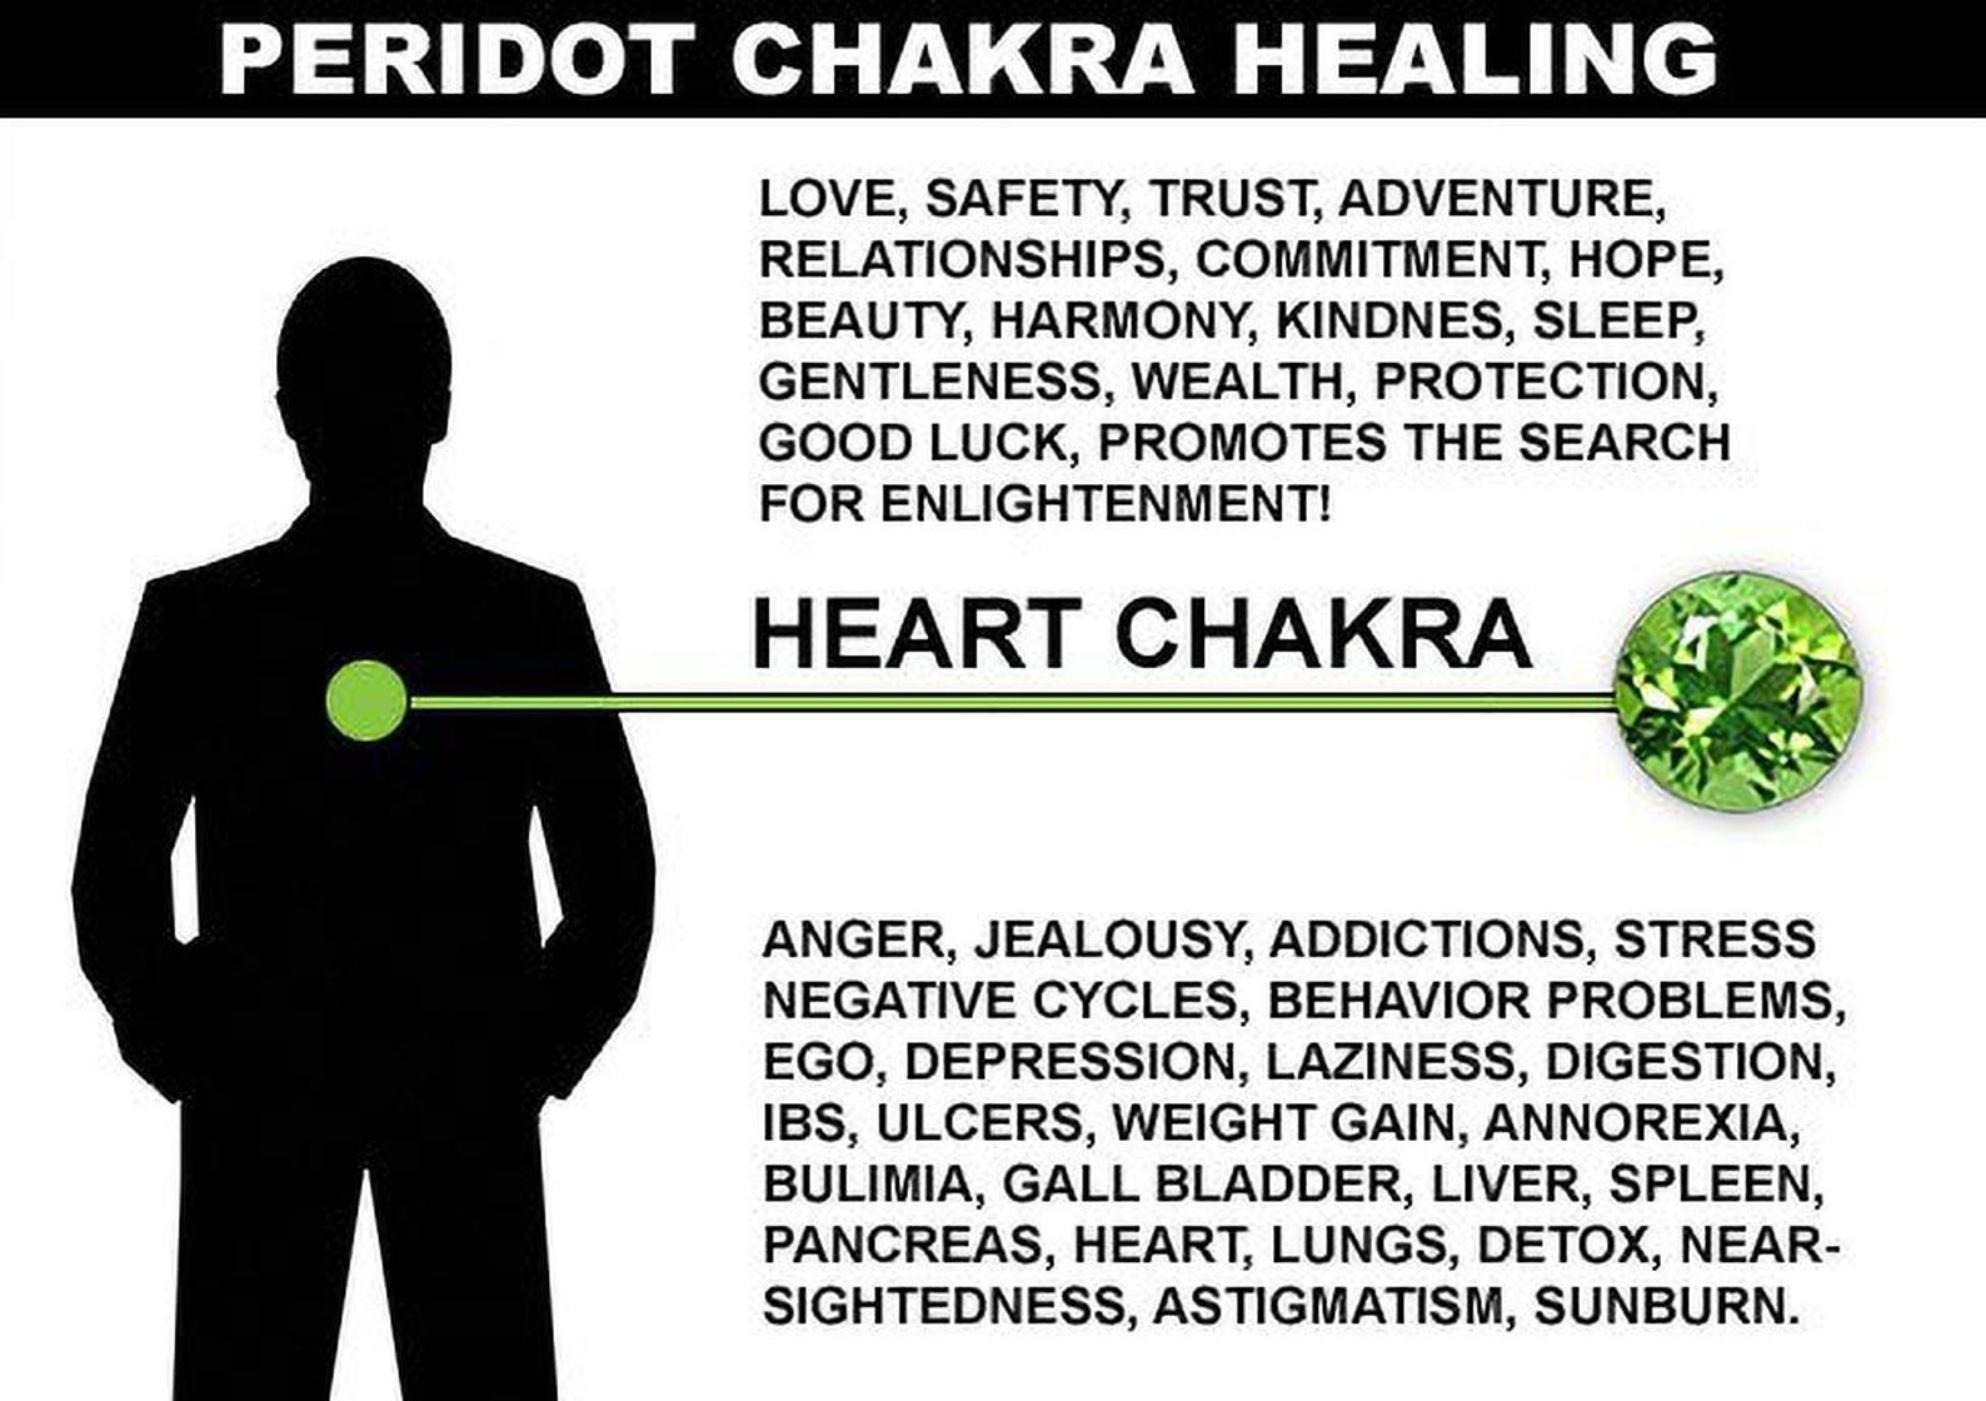
Chopra Gems Brass Peridot Stone Pendant Green (Men and Women) (Pendant_RSs92)
Type: Necklaces & Pendants
Brand: Chopra Gems & Jewellery
Price: Rs. 499
 Peridot was a very famous stone during ancient times.This stone is substitute of emerald. Peridots have magical and mystical properties associated with them. Some of its benefits areperidots increase strength and vitality in people.They have a calming effect on the wearer. They are also said to bring happiness and warmth in the lives of people.They increase strength in people and reduce anxiety.When used as a necklace, they become a protector against negative emotions.They are known to have healing effect on liver and gall bladder.They help people in understanding relationships and their values. Since this stone is related to happiness, love and truth, it instills a sense of truthfulness in people and makes them think in a rational way.This stone releases negativity and brings clarity in thoughts.
Features: Type pendant,Color green,Material brass
Included: Peridot Stone Pendant